Nikita Andreyev

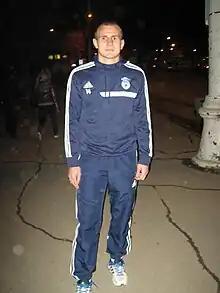
Nikita Andreyev, 2014

Nikita Yevgenyevich Andreyev (born 22 September 1988) is a Russian football coach and a former striker. He is the manager of Estonian club Nõmme Kalju.